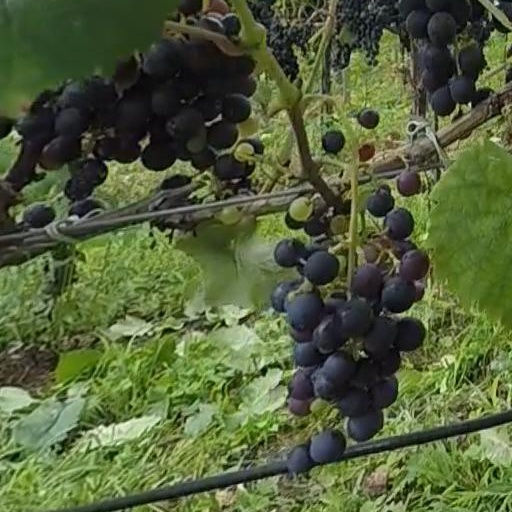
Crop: grape